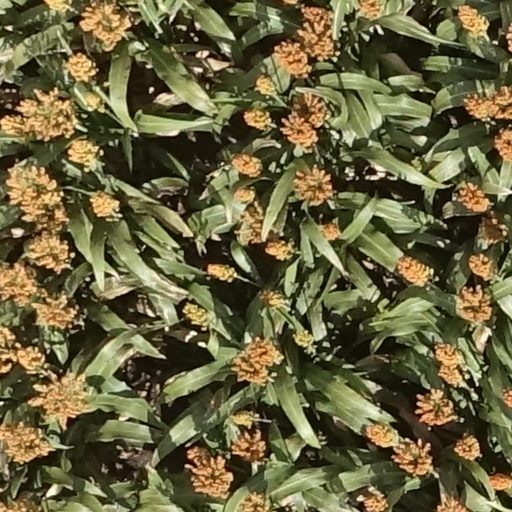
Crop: sorghum